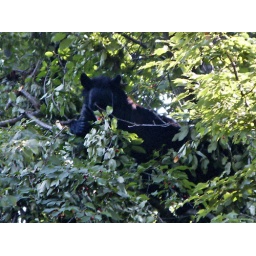
That's a bear in a cherry tree